Wenham, Massachusetts

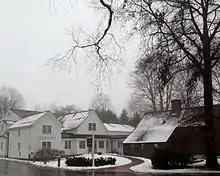
Wenham Museum and Claflin-Richards House

Wenham was originally a part of Salem. Salem's minister Hugh Peters preached to a group on a hill by the Great Pond around 1638, probably to encourage settlement. The earliest land grants in the Wenham area roughly coincide with Peters' sermon. The hill was leveled in later years to make room for the Wenham Lake Ice Company at the Great Pond.